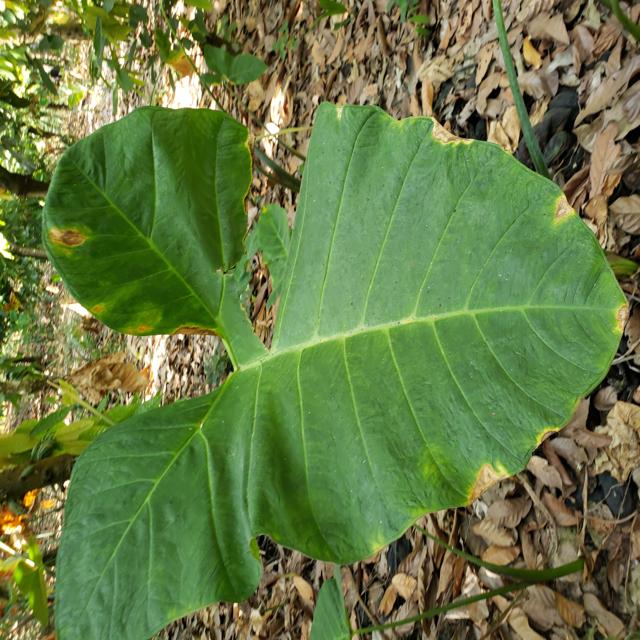
Label: Early_Blight